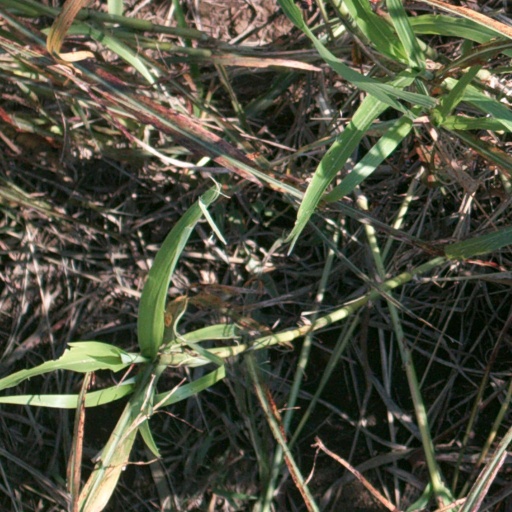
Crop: sorghum